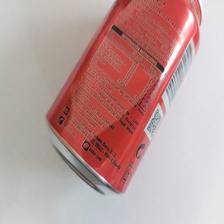
Label: cans